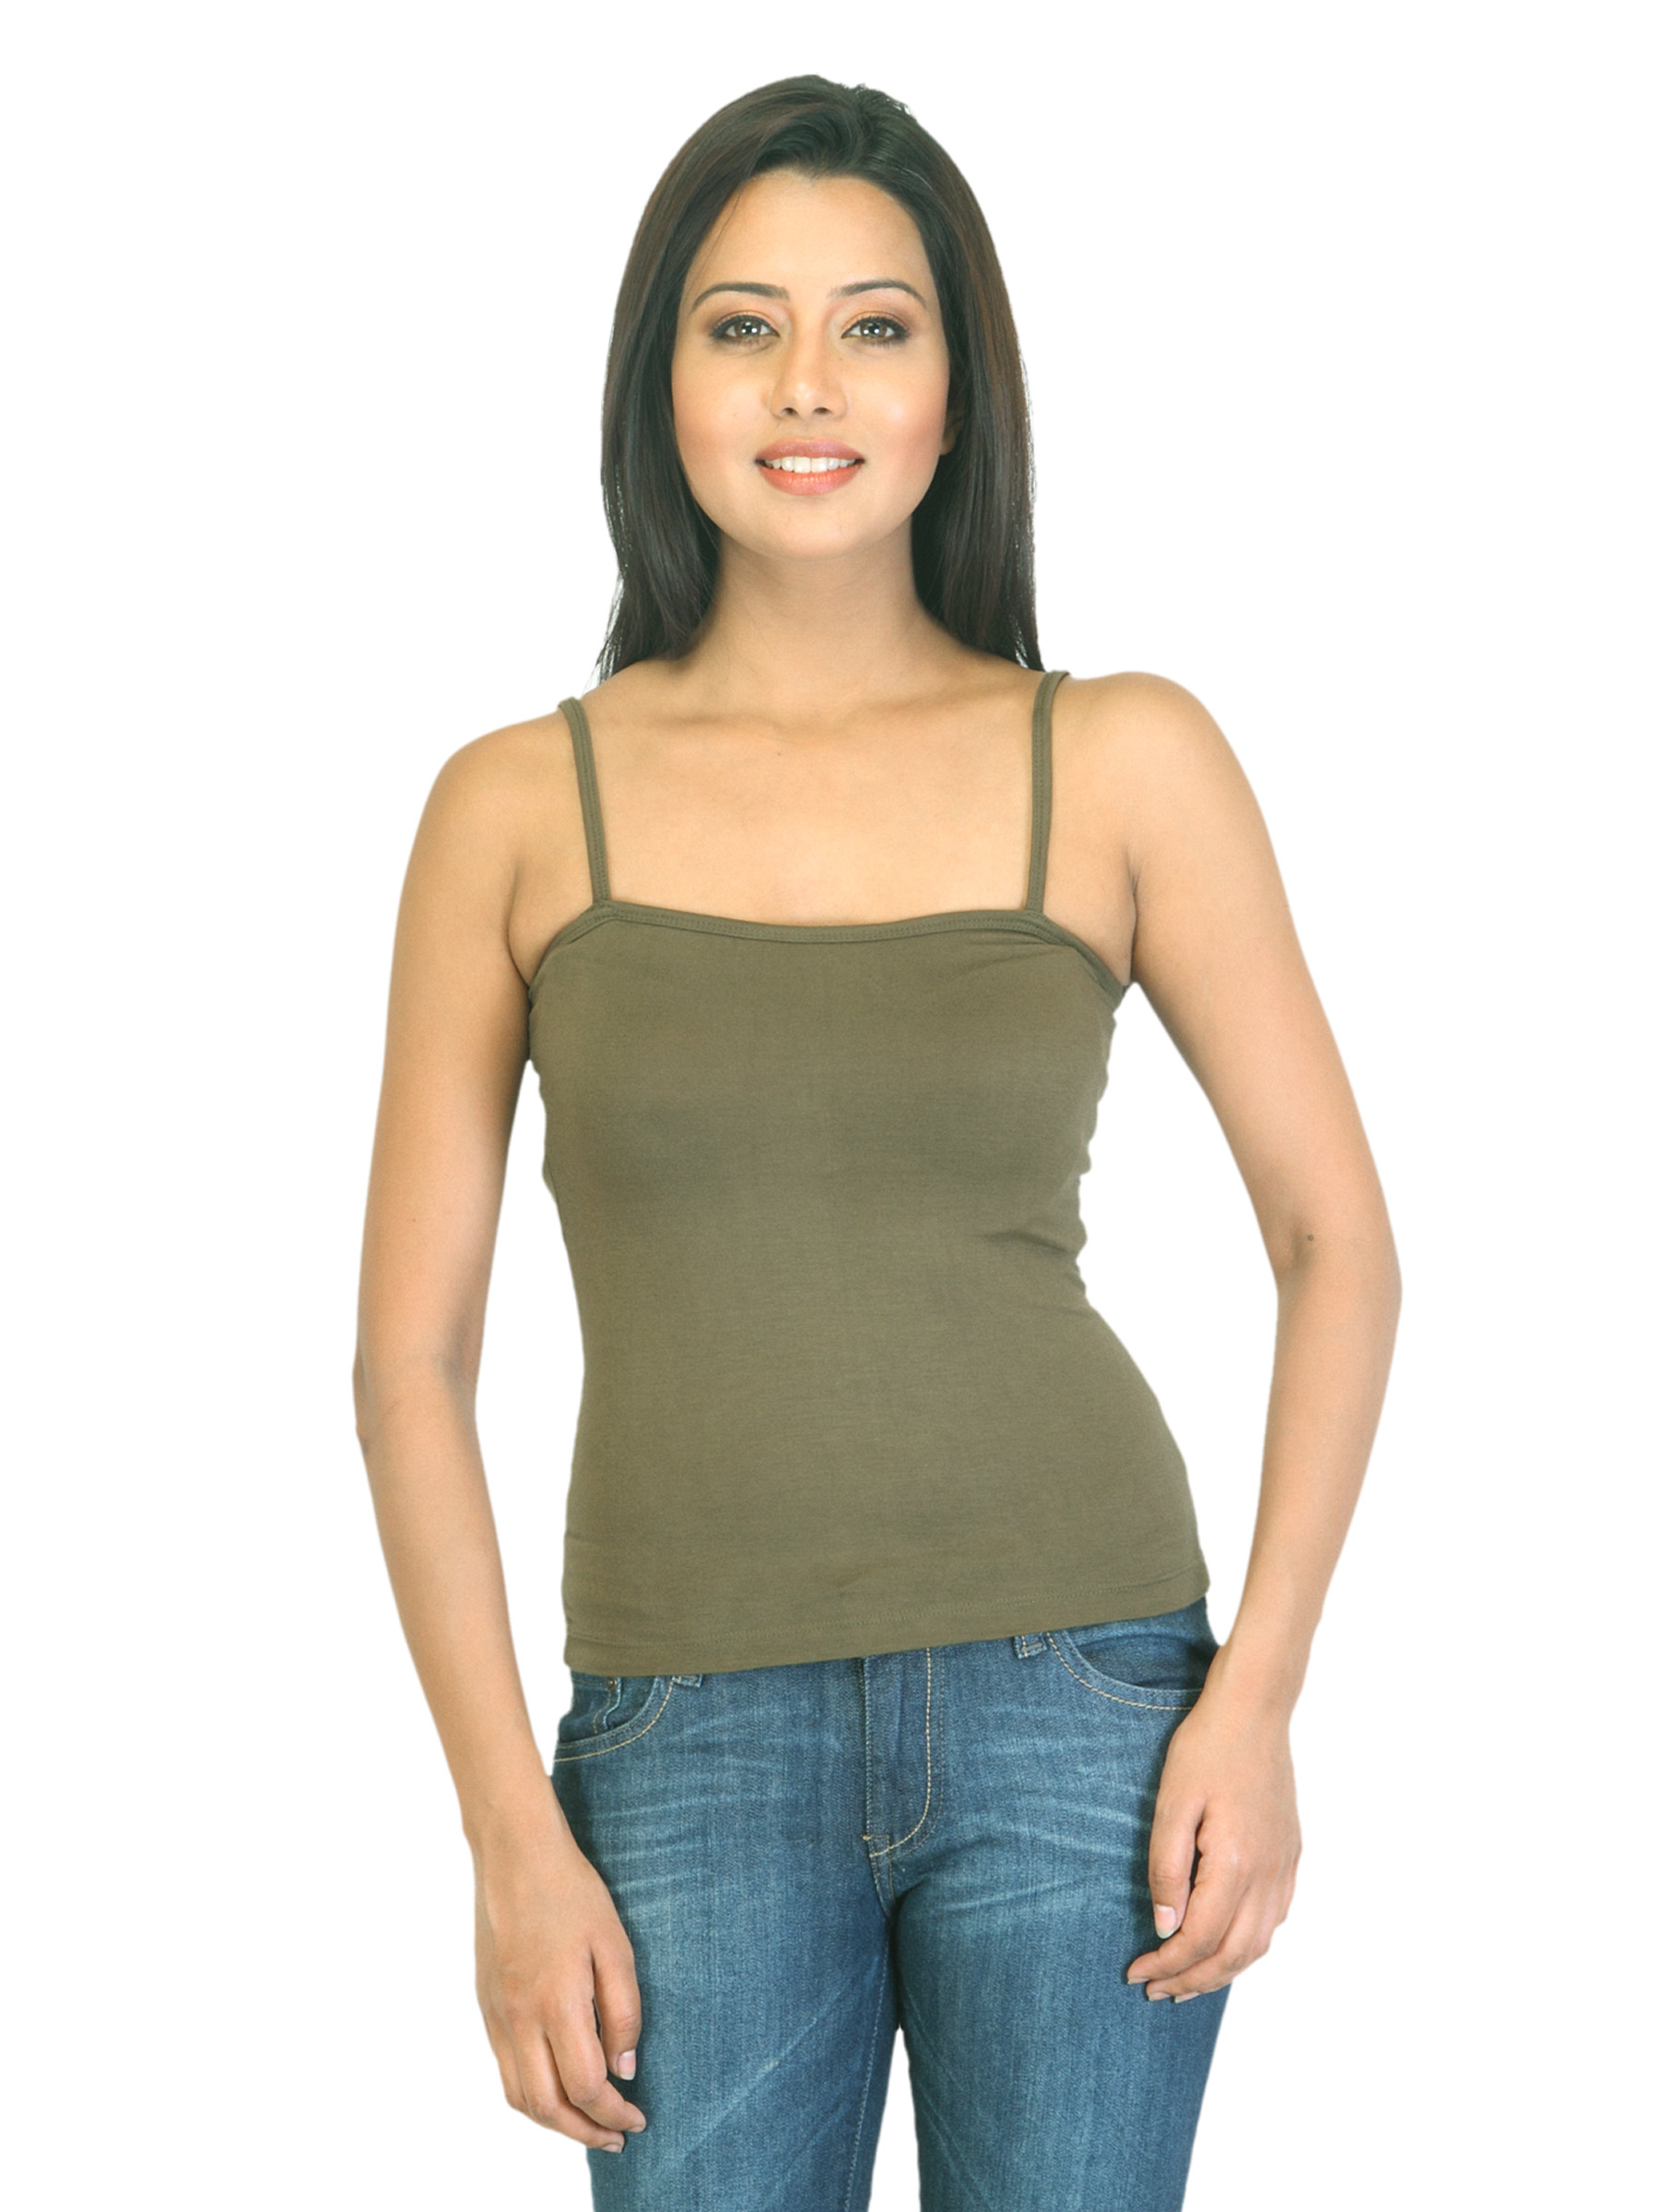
Femella Women Olive Green Spaghetti Top
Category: Apparel / Topwear / Tops
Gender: Women
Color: Olive
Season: Summer 2012
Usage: Casual